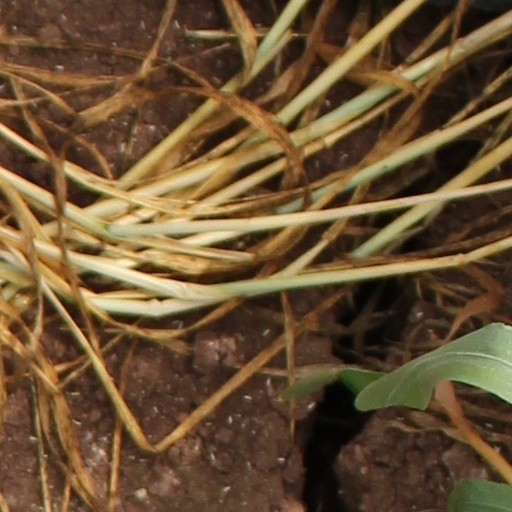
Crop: wheat